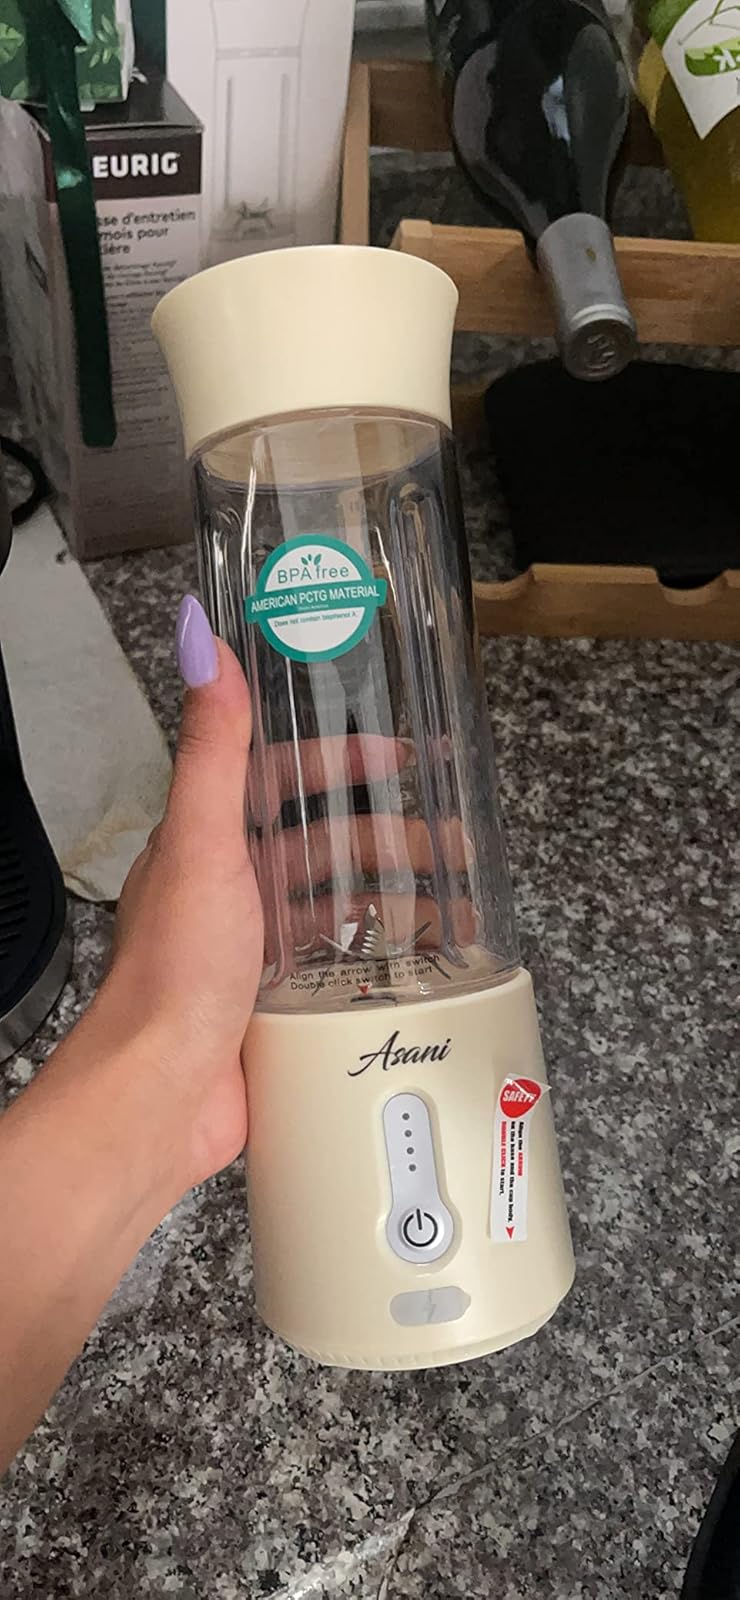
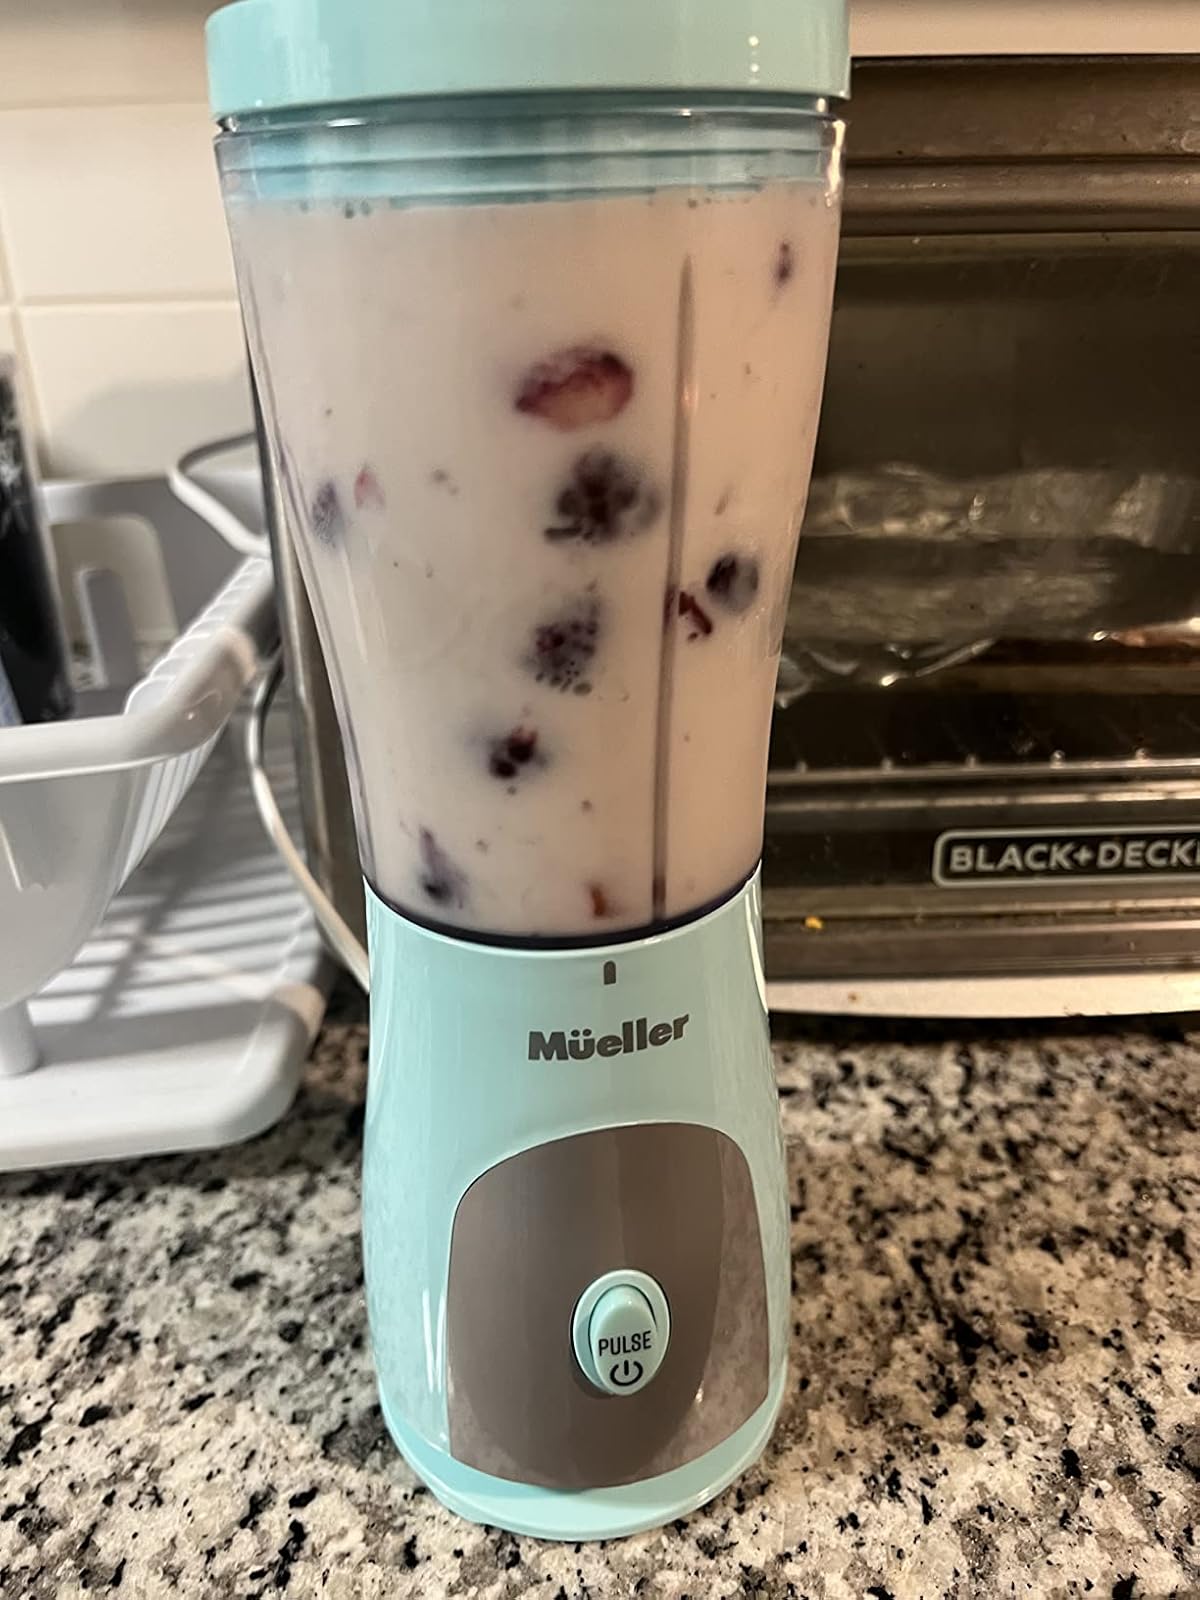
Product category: items_blender
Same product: no